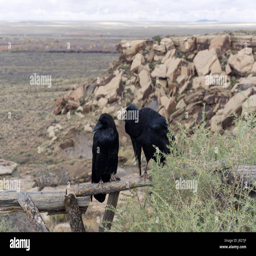
a bashful raven with its mate sitting on a fence post